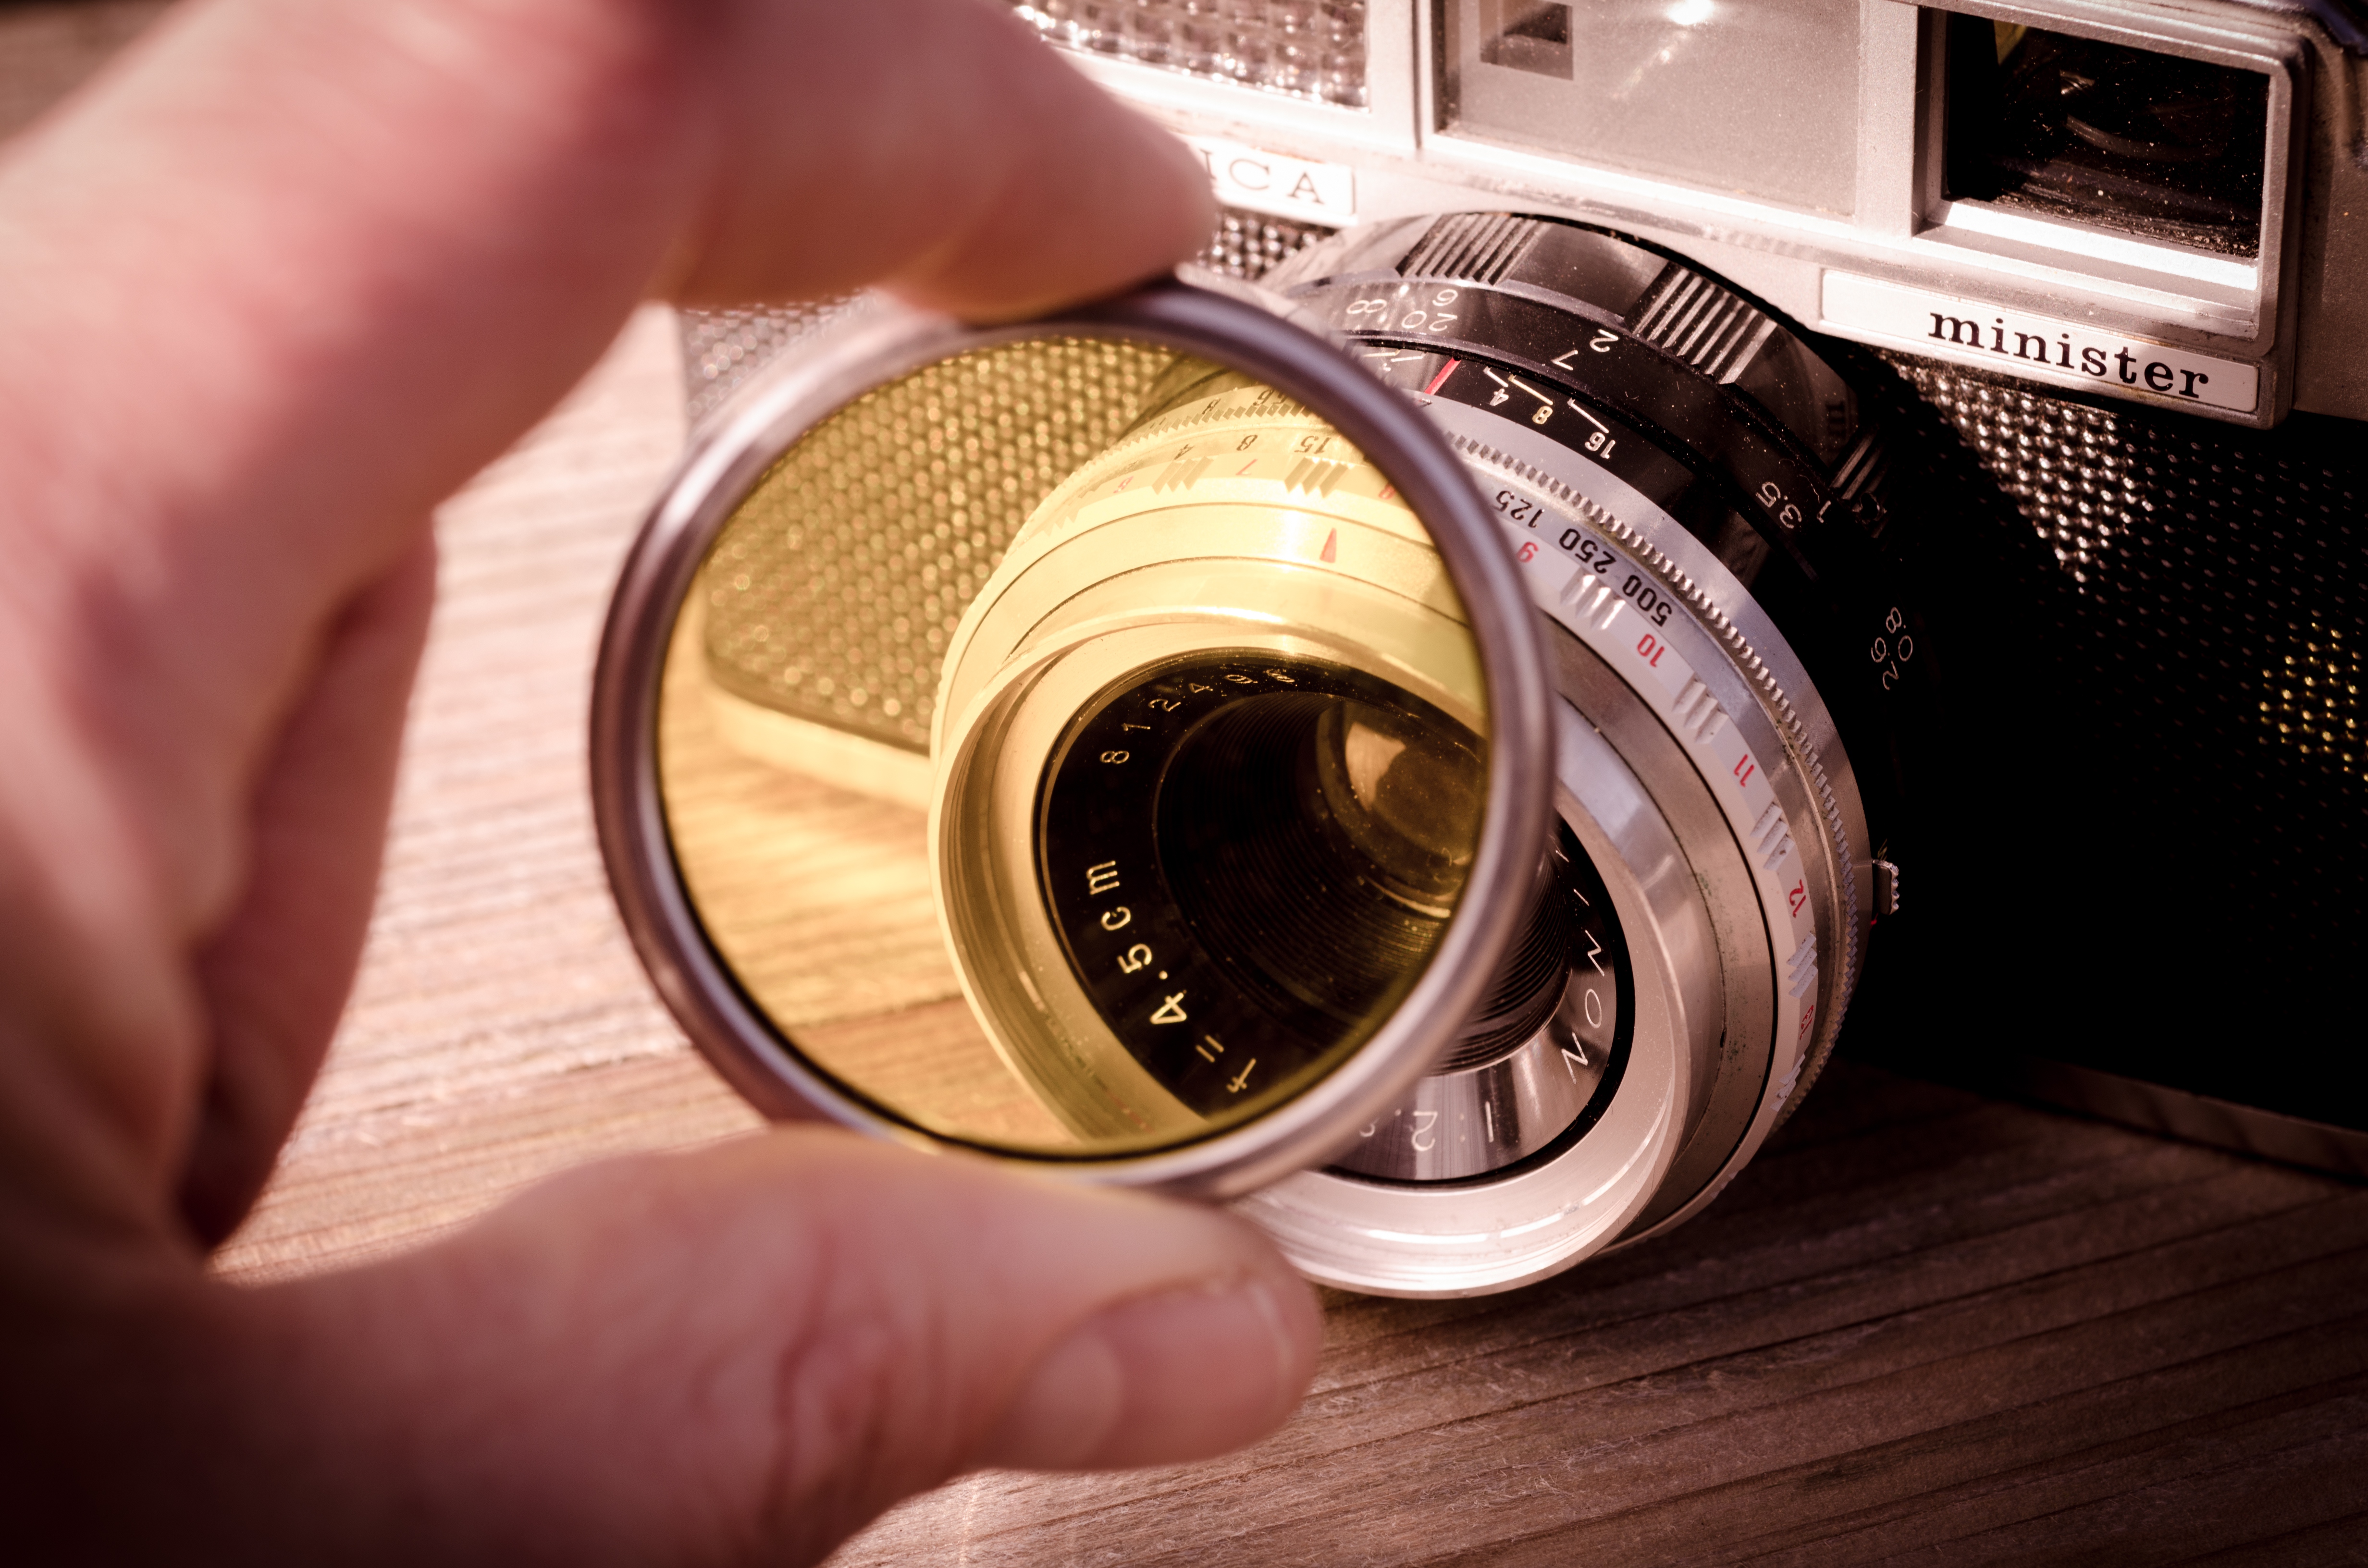
cameras optics, camera lens, lens, camera accessory, camera, Point and shoot camera, photography, mirrorless interchangeable lens camera, digital camera, close up, Material property, hand, stock photography, shutter, circle, single lens reflex camera, finger, reflection, reflex camera, macro photography, metal